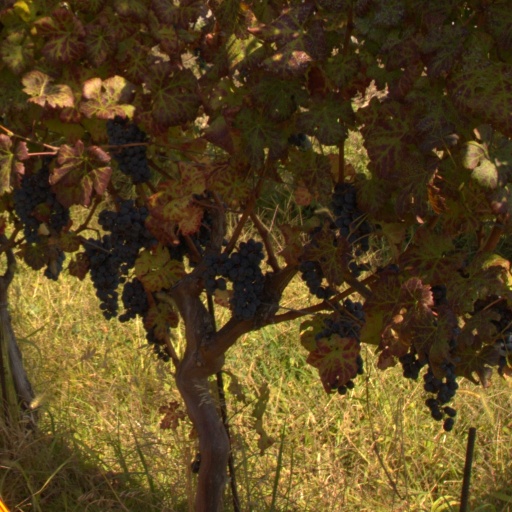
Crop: grape